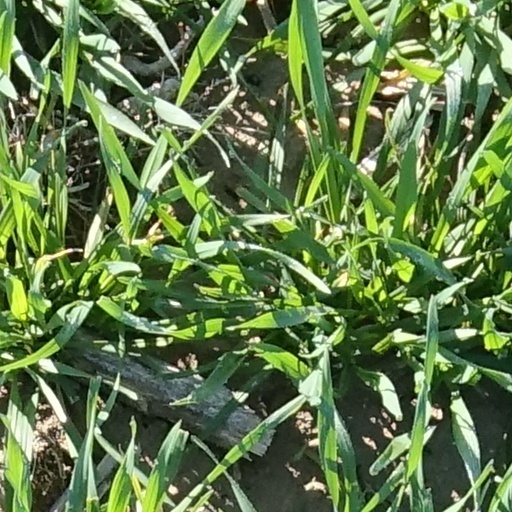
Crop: wheat